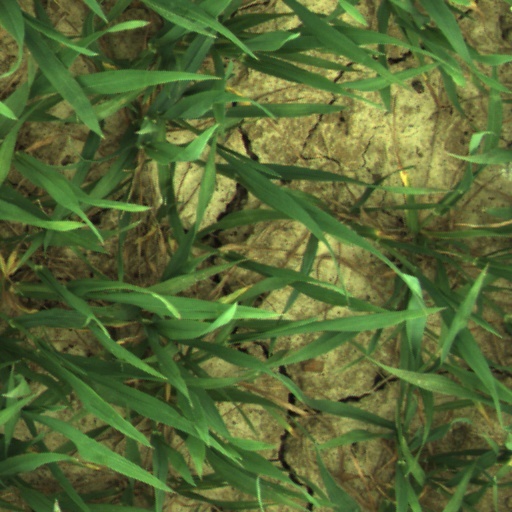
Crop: wheat